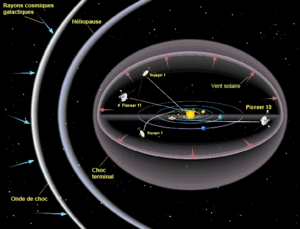
Héliosphère et missions Pioneer
Le programme Voyager est un programme d'exploration robotique de l'agence spatiale américaine dont l'objectif est d'étudier les planètes extérieures du Système solaire. Il comprend deux sondes spatiales identiques Voyager 1 et Voyager 2 lancées en 1977 qui ont survolé les planètes Jupiter, Saturne, Uranus, Neptune ainsi que 48 de leurs satellites. Les données collectées par les 9 instruments portés par chaque sonde en font sans doute la mission d'exploration du Système solaire la plus fructueuse sur le plan scientifique de toute l'histoire spatiale. Les sondes Voyager sont les premières à effectuer un survol d'Uranus et Neptune et les secondes à étudier Jupiter et Saturne après les sondes Pioneer 10 et 11. Voyager 1 et 2 ont permis d'obtenir des informations détaillées sur l'atmosphère de Jupiter, Saturne et Uranus. Elles ont révélé de nombreux détails sur la structure des anneaux de Saturne, permis de découvrir les anneaux de Jupiter et ont fourni les premières images détaillées des anneaux d'Uranus et de Neptune. Les sondes ont découvert en tout 33 nouvelles lunes. Elles ont révélé l'activité volcanique de Io et la structure étrange de la surface de la lune galiléenne Europe.
Voyager 1 est l'une des deux sondes spatiales jumelles du programme spatial Voyager de la NASA destinées à l'étude des planètes externes du Système solaire qui n'avaient jusque-là été observées qu'au moyen de télescopes situés sur Terre, notamment les systèmes de Jupiter et de Saturne. Son lancement a eu lieu le 5 septembre 1977.